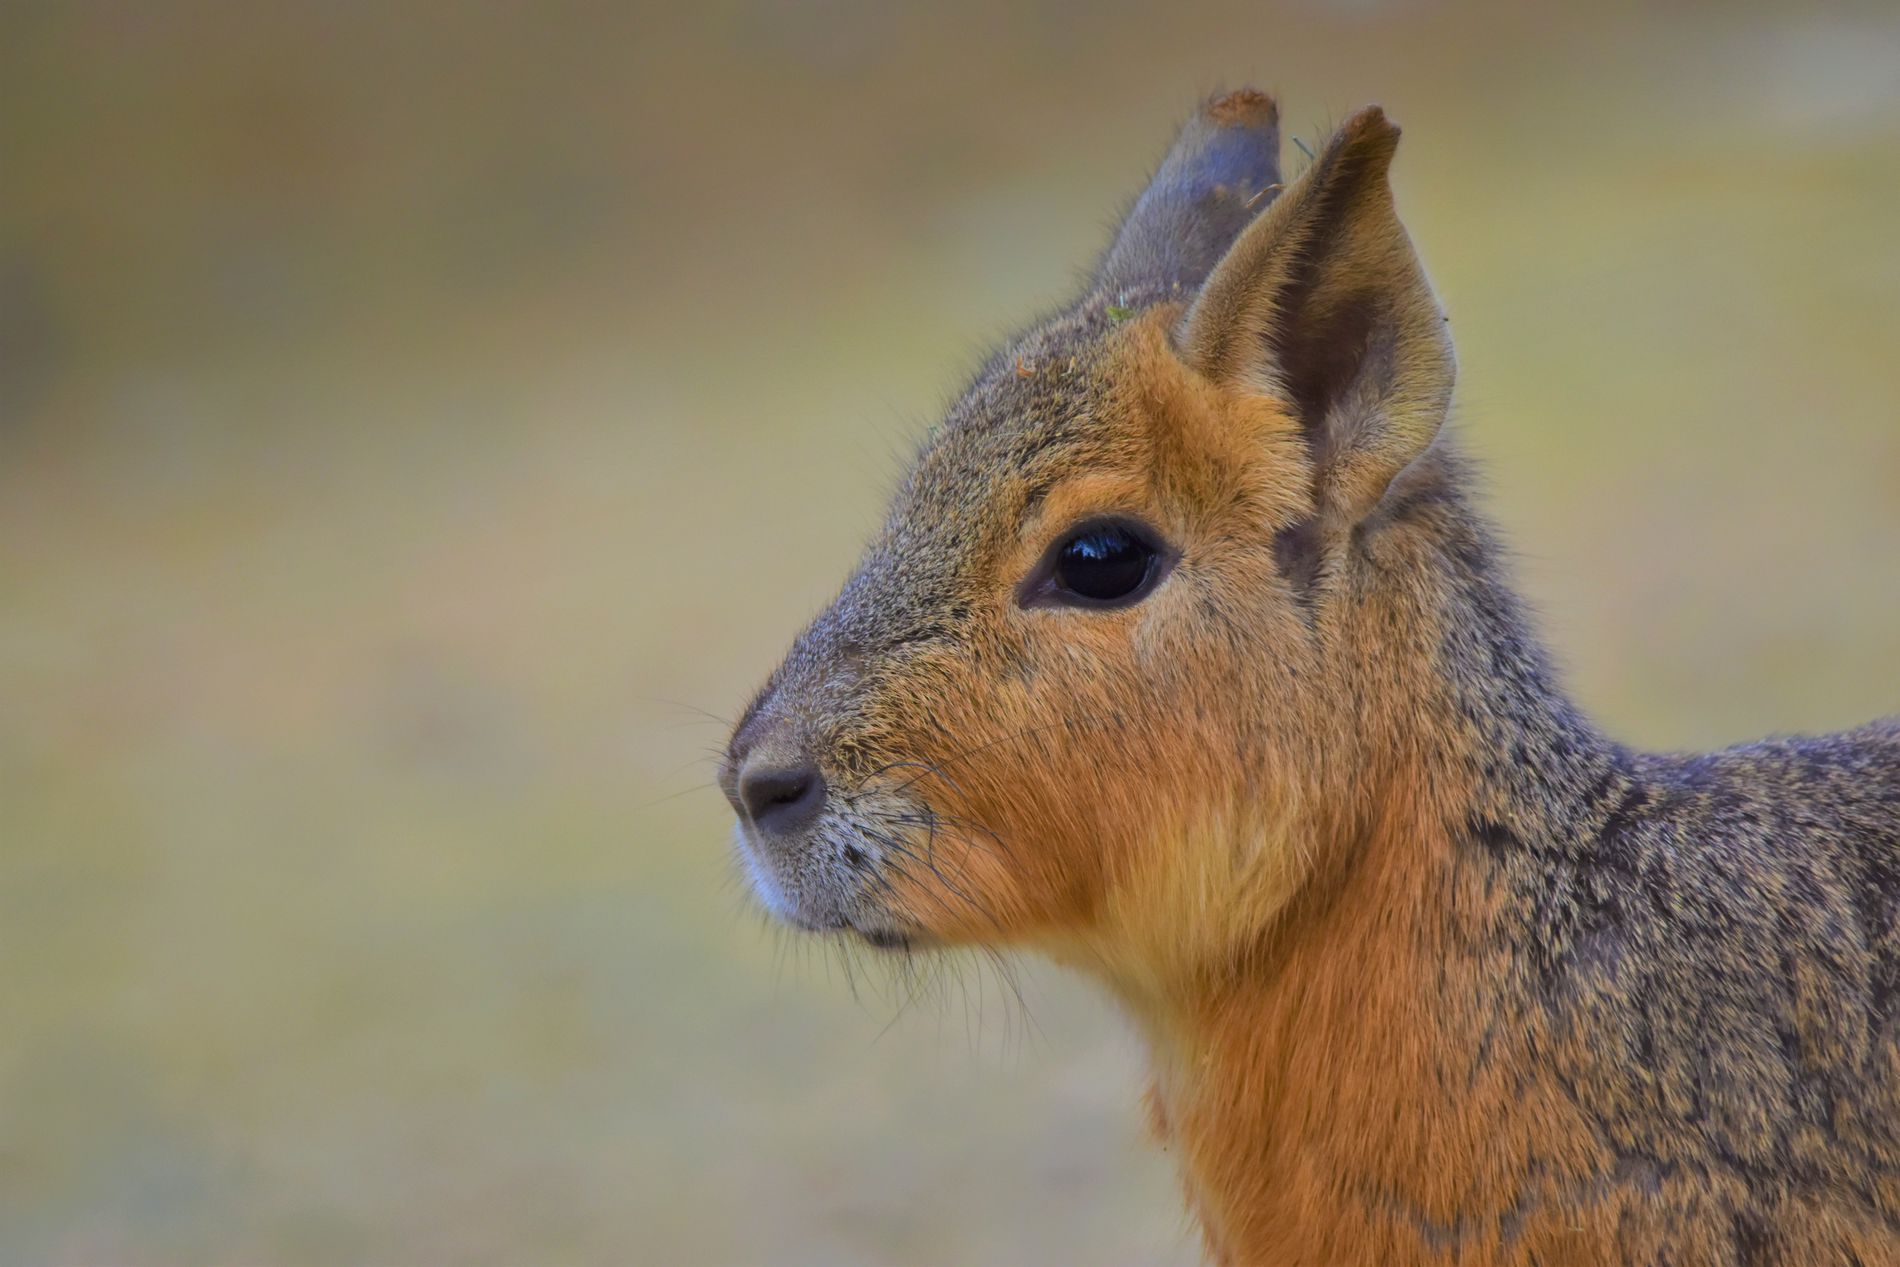
Patagonian mara in Jungle
the image shows the Patagonian mara, also known as the Patagonian hare. It has rabbit-like ears and a mixture of brown and orange fur. The background is a blurry green jungle.
Close-up shot. The image captures the Patagonian mara. It has soft fur in a mixture of brown and orange. The background is blurred with green, highlighting the animal's features and natural colors. The overall atmosphere of the image is one of tranquility and wild nature.
Labels: Animal, Kangaroo, Mammal, Rodent, Hare, Wildlife, Deer, Squirrel, Patagonian mara, Jungle
Camera: NIKON CORPORATION NIKON D5600
Aperture: F6.3
Exposure: 1/400 sec
ISO: 500
Focal length: 600.0 mm